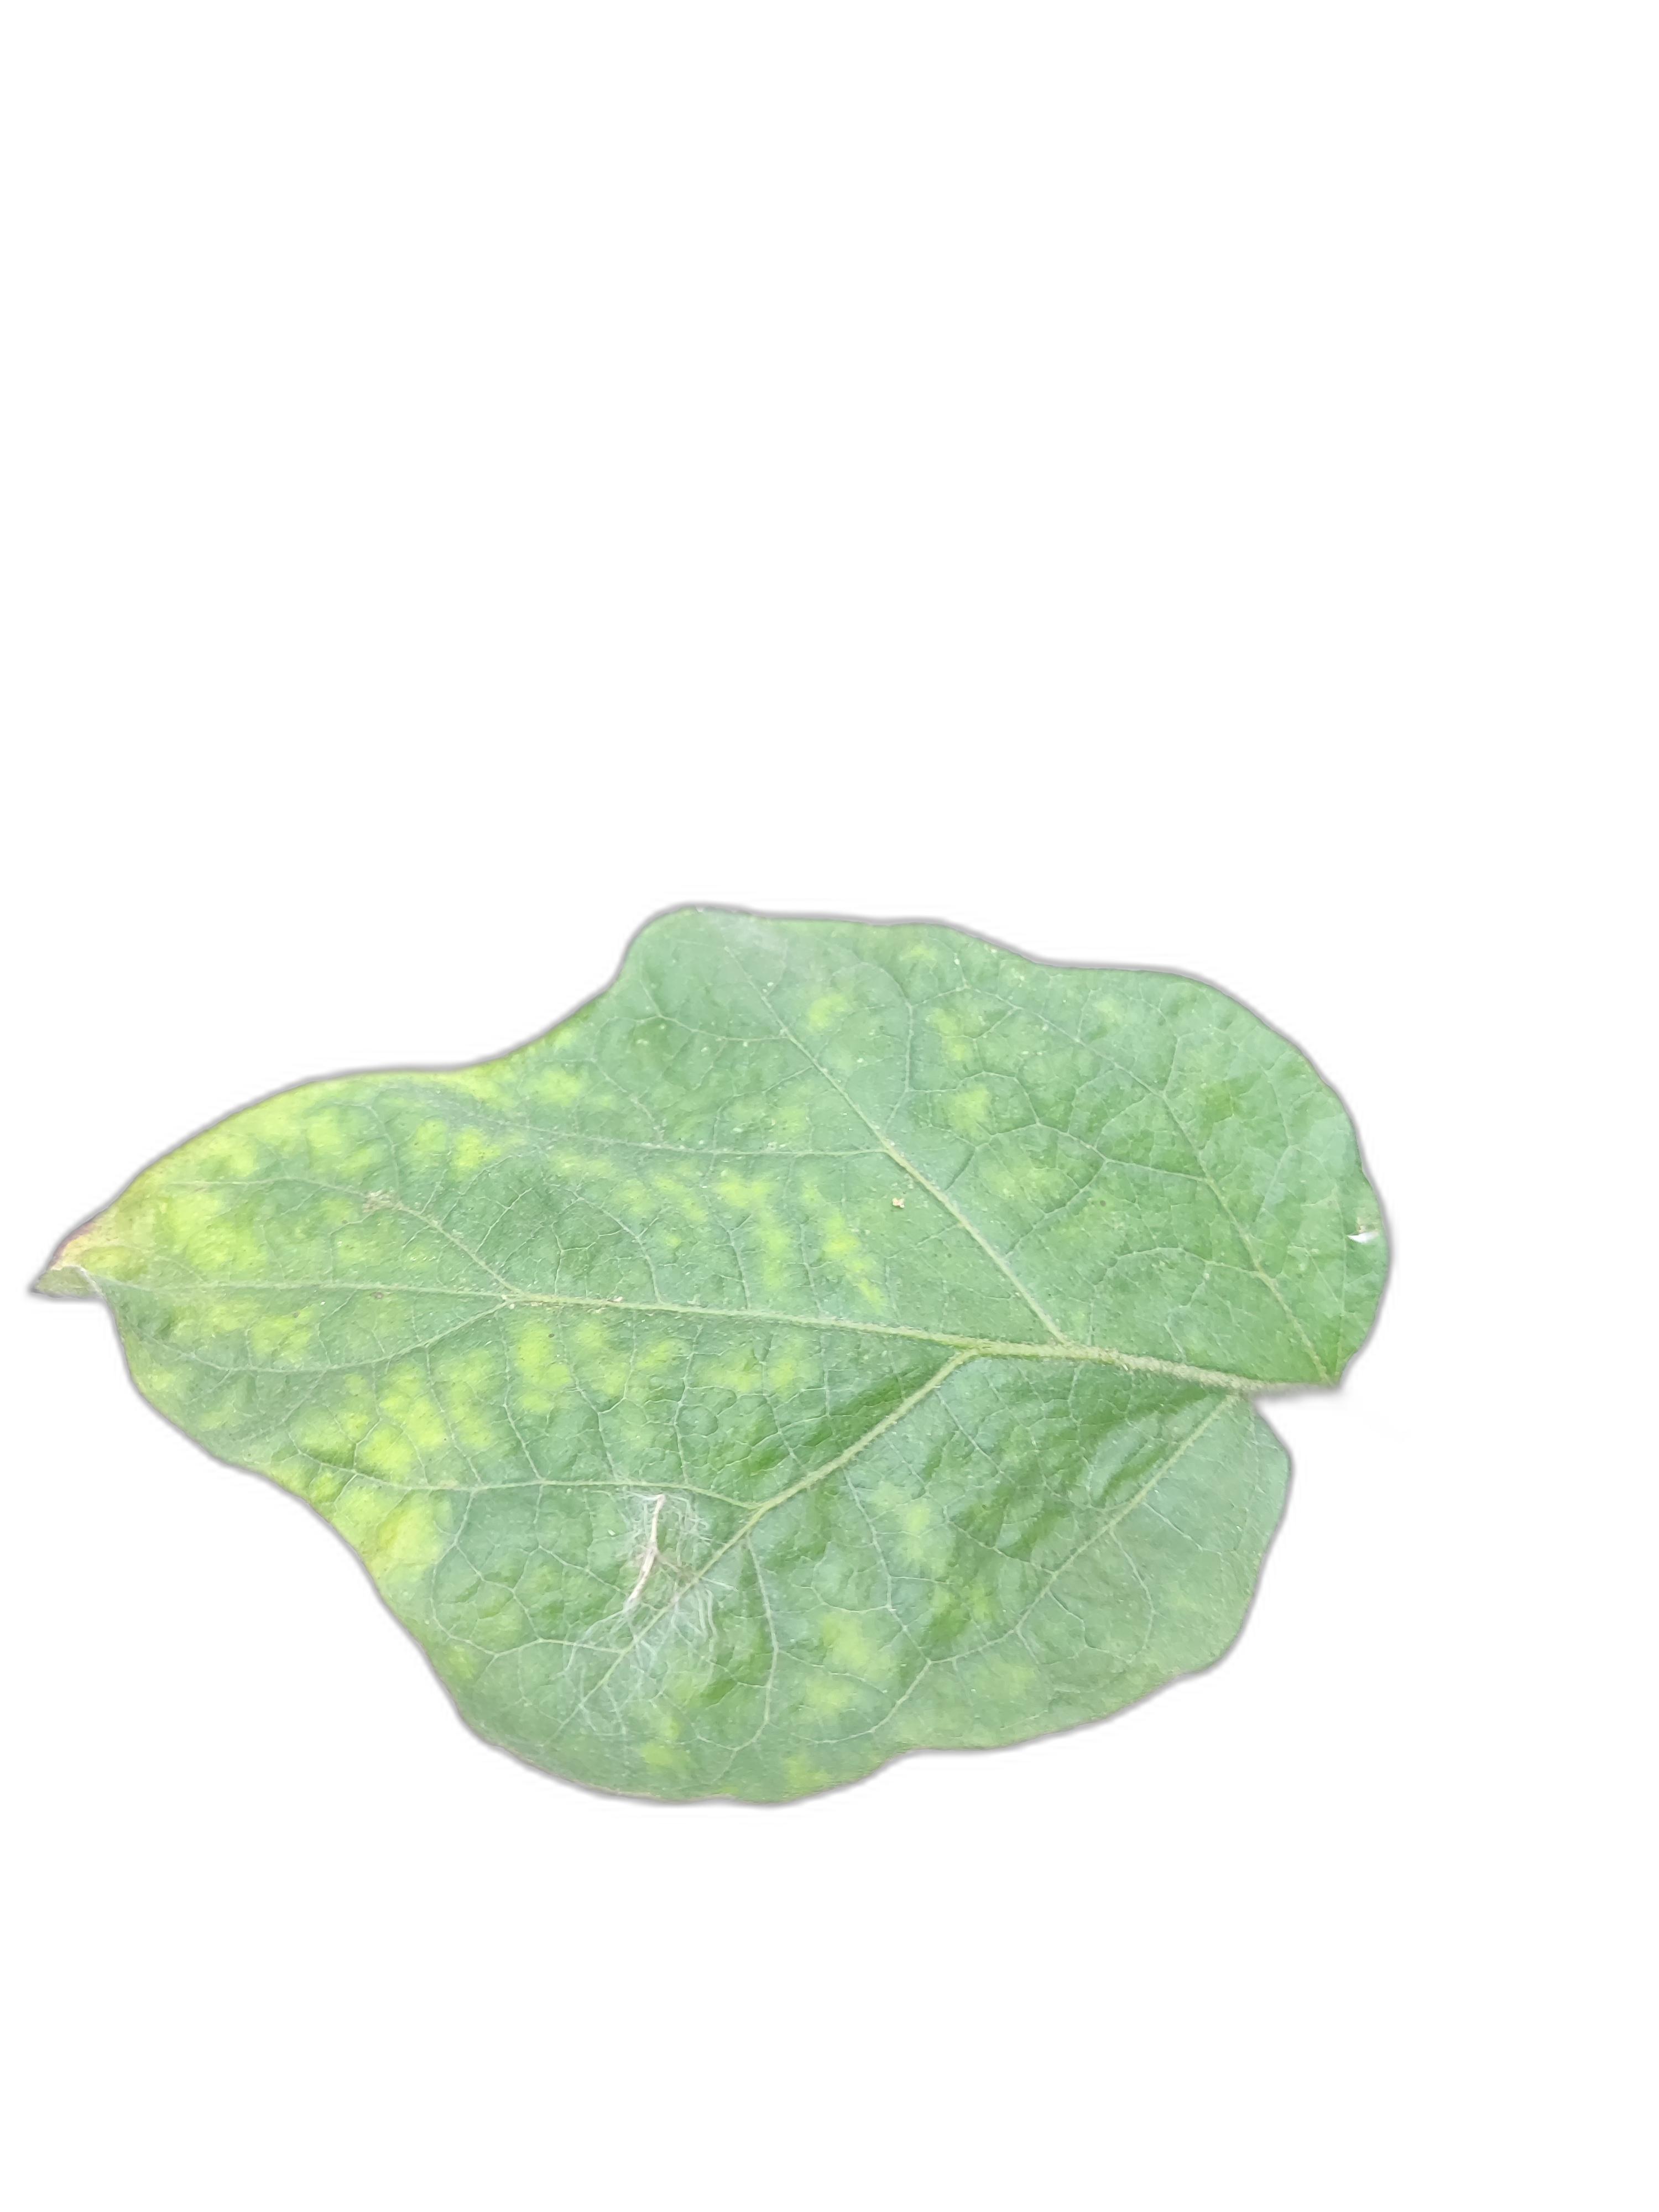
Label: Healthy Leaf